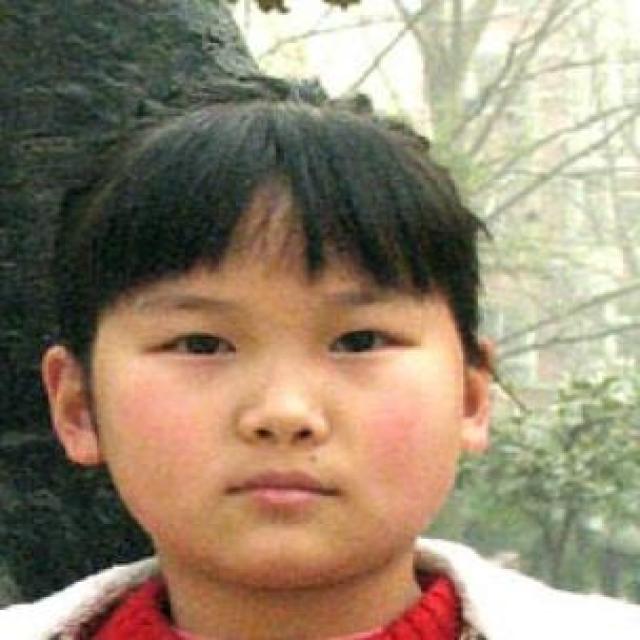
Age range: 0-12